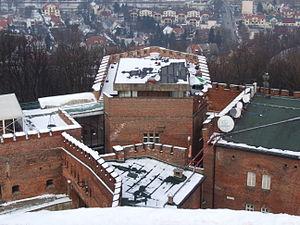
Cracovie est le chef-lieu de la voïvodie de Petite-Pologne. Située au bord de la Vistule, cette ancienne capitale de la Pologne, riche de mille ans d'histoire est considérée comme le véritable centre culturel et intellectuel du pays, qui s’enorgueillit de posséder l’une des plus anciennes universités d’Europe Centrale, l'Université Jagellonne.